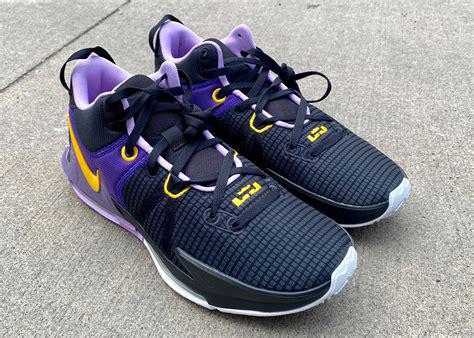
Brand: Nike
Model: Lebron Witness 7